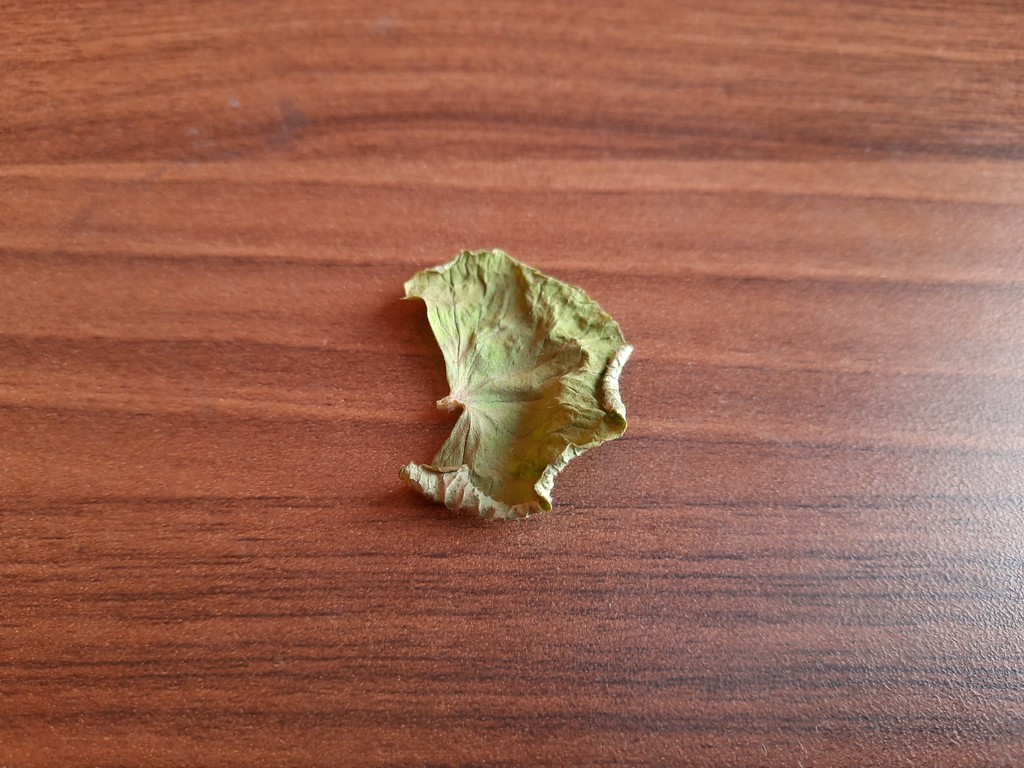
Label: Dried